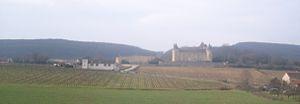
Vue d'une partie du vigoble de Rully et son château
Le rully est un vin d'appellation d'origine contrôlée produit sur la commune de Rully, en Saône-et-Loire.